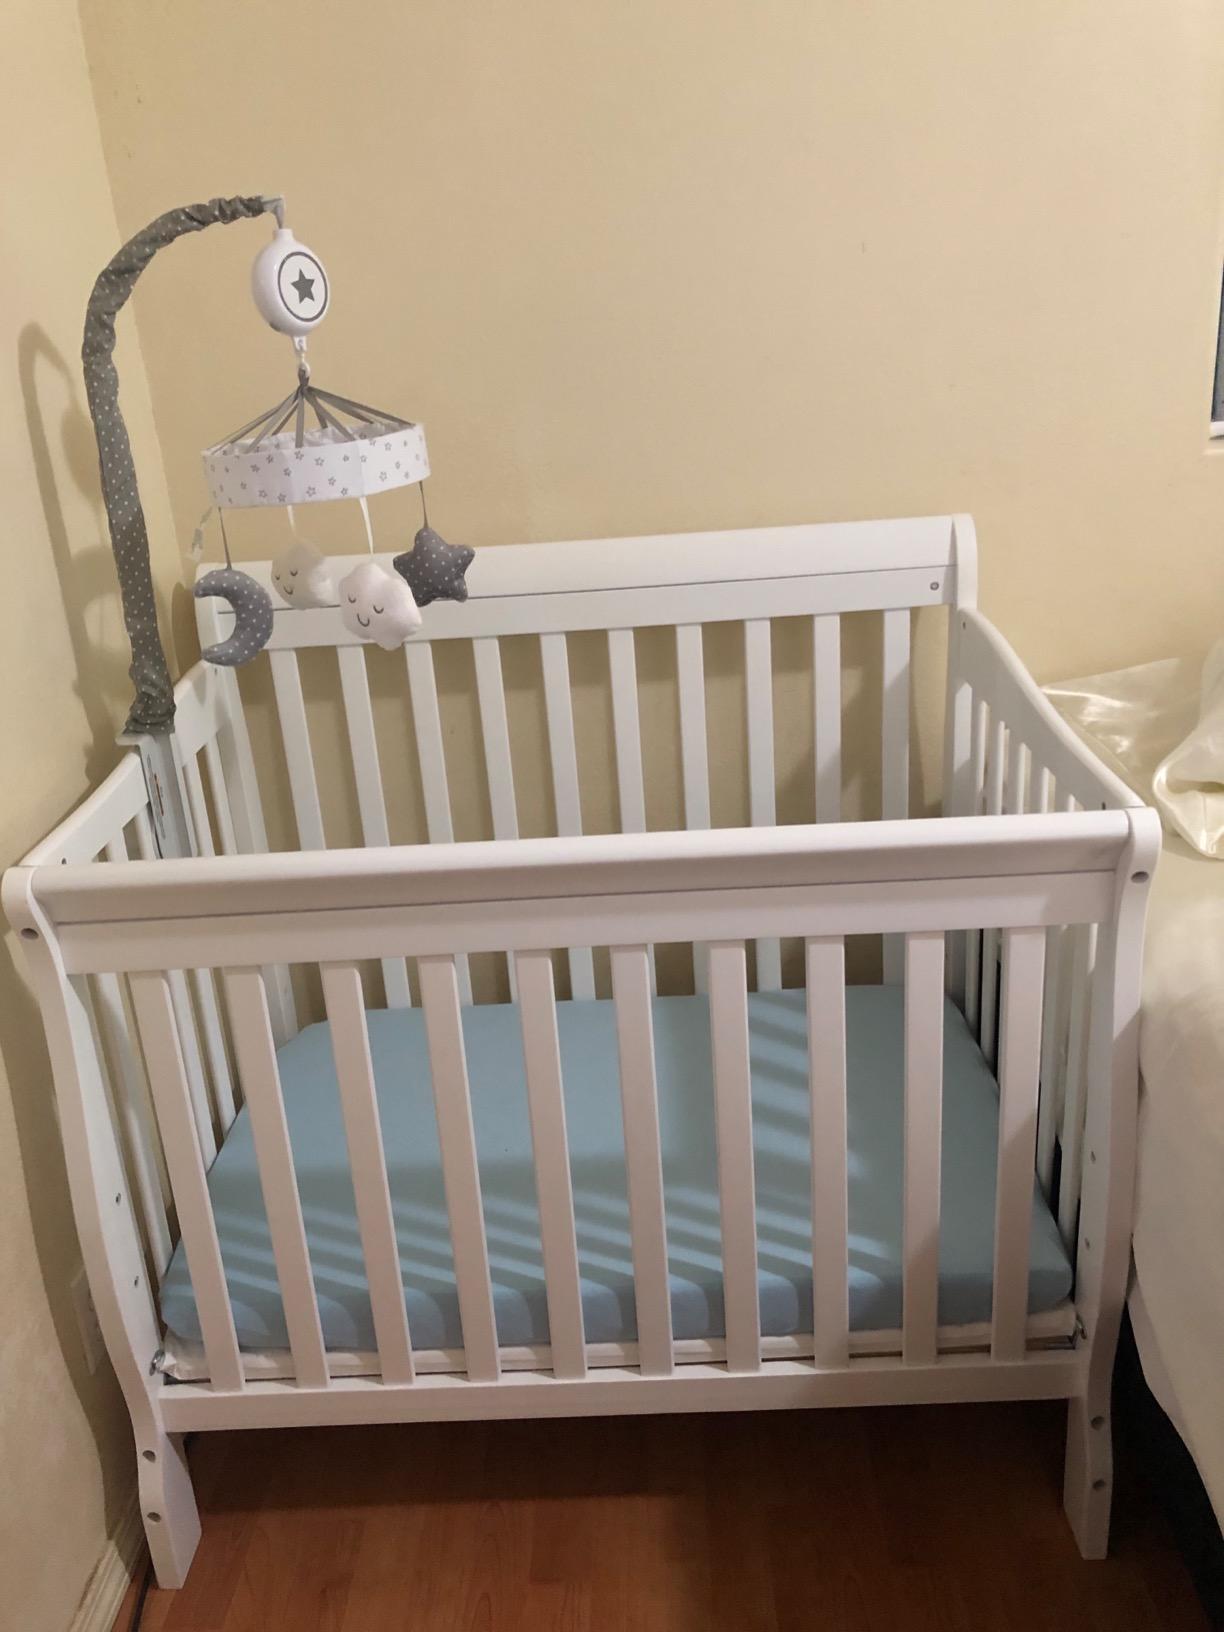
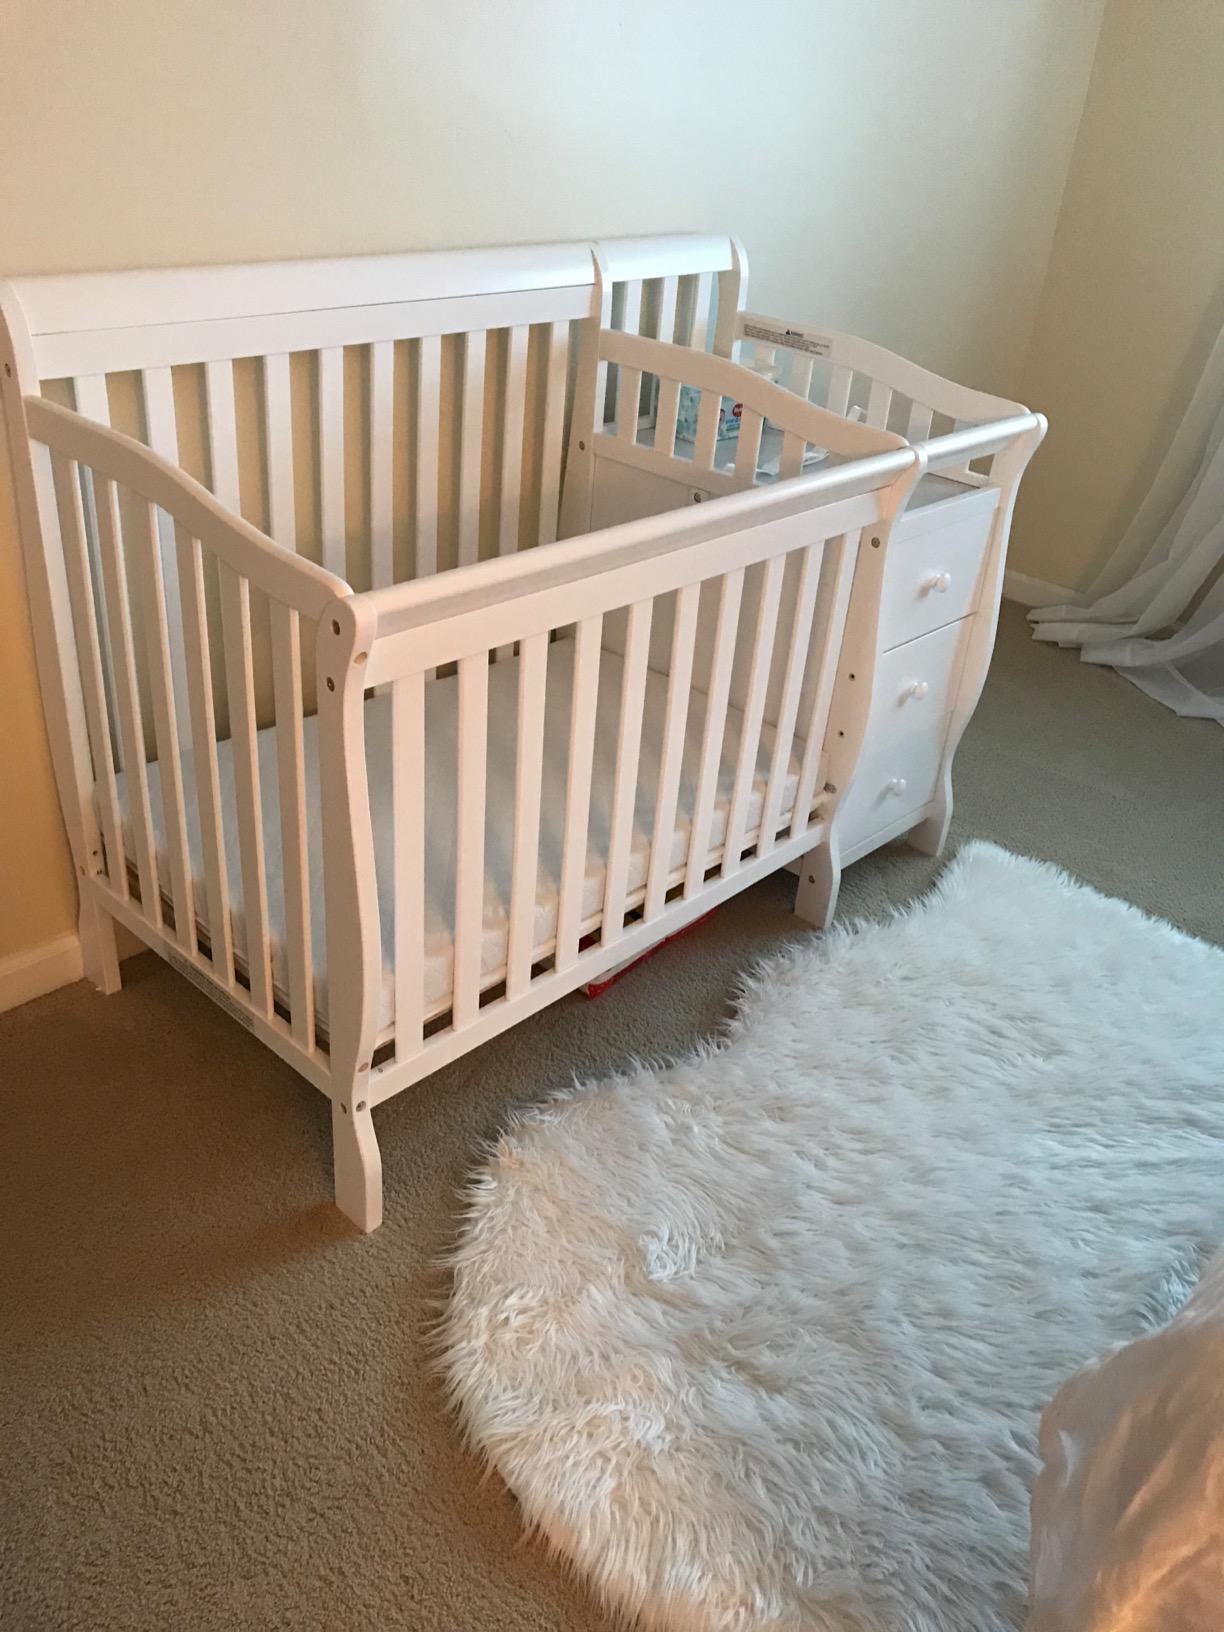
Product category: products_crib
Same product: no